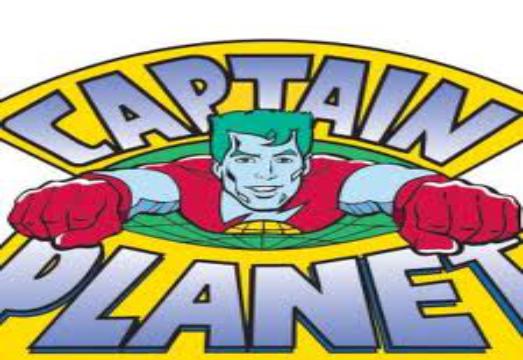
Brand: Captain Planet
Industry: Clothes